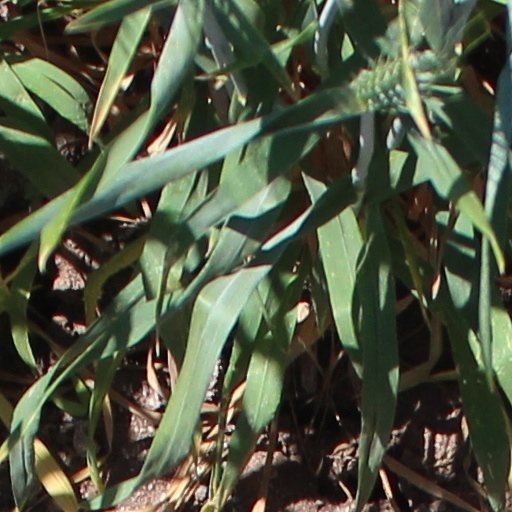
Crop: wheat